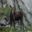
Label: deer